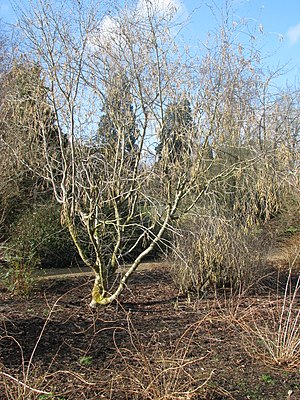
Betula chinensis / Galleri
Vækstform.
Betula chinensis er en busk eller et lille træ med en bred og kroget vækst. Især bemærkes planten for sin rent gule efterårsfarve. Arten er ikke meget brugt i Danmark, men den er fuldt hårdfør og velegnet som et lille prydtræ.